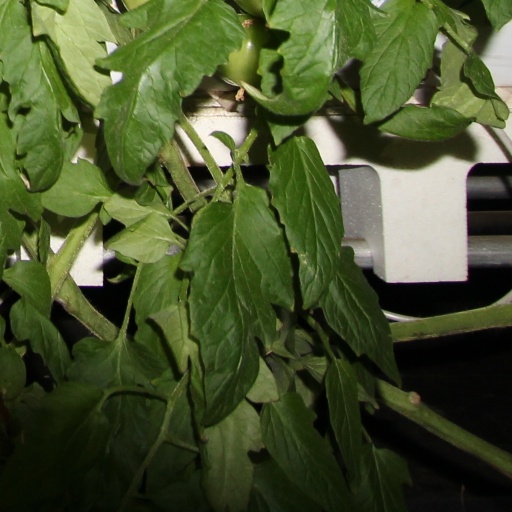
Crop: tomato